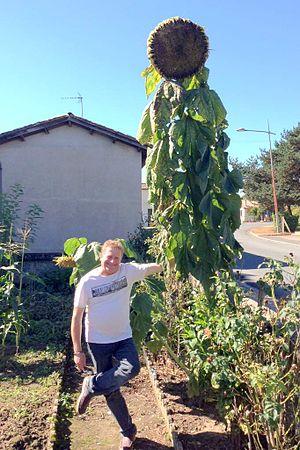
Tournesol géant Mammoth
Le tournesol, ou anciennement Hélianthe ou Soleil, est une grande plante annuelle, appartenant à la famille des Astéracées, dont les fleurs sont groupées en capitules de grandes dimensions. Le genre Helianthus comprend une cinquantaine d'espèces, toutes originaires d'Amérique du Nord, dont le topinambour.